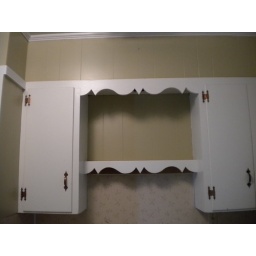
Every house needs a nick-knack shelf above the sink.